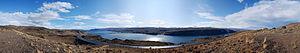
Vantage est une census-designated place du centre de l'État de Washington, aux États-Unis.
Le pont de Vantage est un pont en arc franchissant le Columbia près de Vantage dans l'État de Washington.
Le Columbia est un fleuve circulant du Canada aux États-Unis avant de se jeter dans l'océan Pacifique.